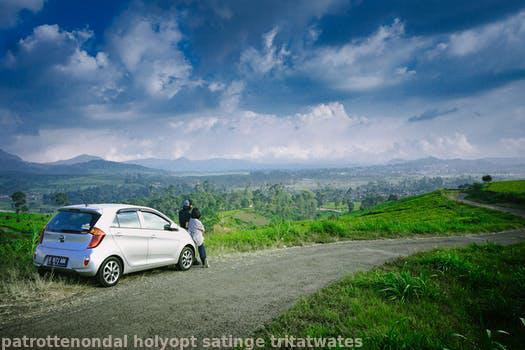
Label: Watermark